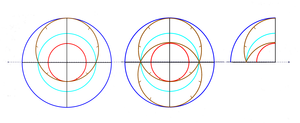
De l'astrolabe au quadrant ottoman par projection stéréographique et rabattements.
Les quadrants horaires sont des cadrans solaires de hauteur anciens, portables et de la famille des quadrants.